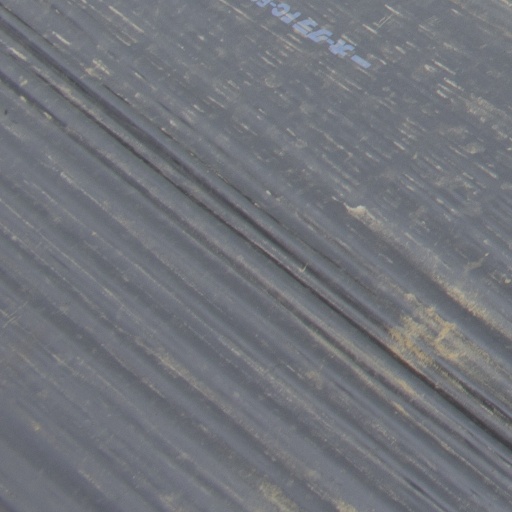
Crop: Jerusalem artichoke